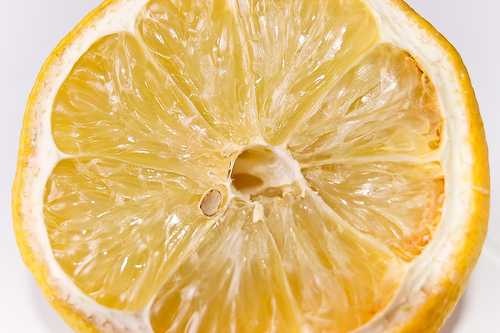
Label: Lemon